Plasmopara viticola

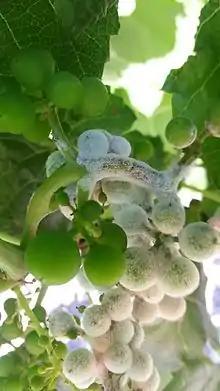
Sporangia and sporangiophores protruding from the stomates of the grape berries

The hosts of "Plasmopara viticola" includes the species "Vitis vinifera" and all cultivars within the species. It also can affect any interspecific hybrids within the "Vitis" genus. There is also some susceptibility in the "Vitis labrusca" species, ranging from highly susceptible to resistant. The European cultivar is most susceptible to the pathogen, as it lacks evolutionary resistance that the American varieties have, because the pathogen originated in the Americas and was later transmitted into Europe. North American species are also susceptible but varies from high susceptibility to resistance. In the regions with high annual rainfall, the grapevines may suffer more from this disease.